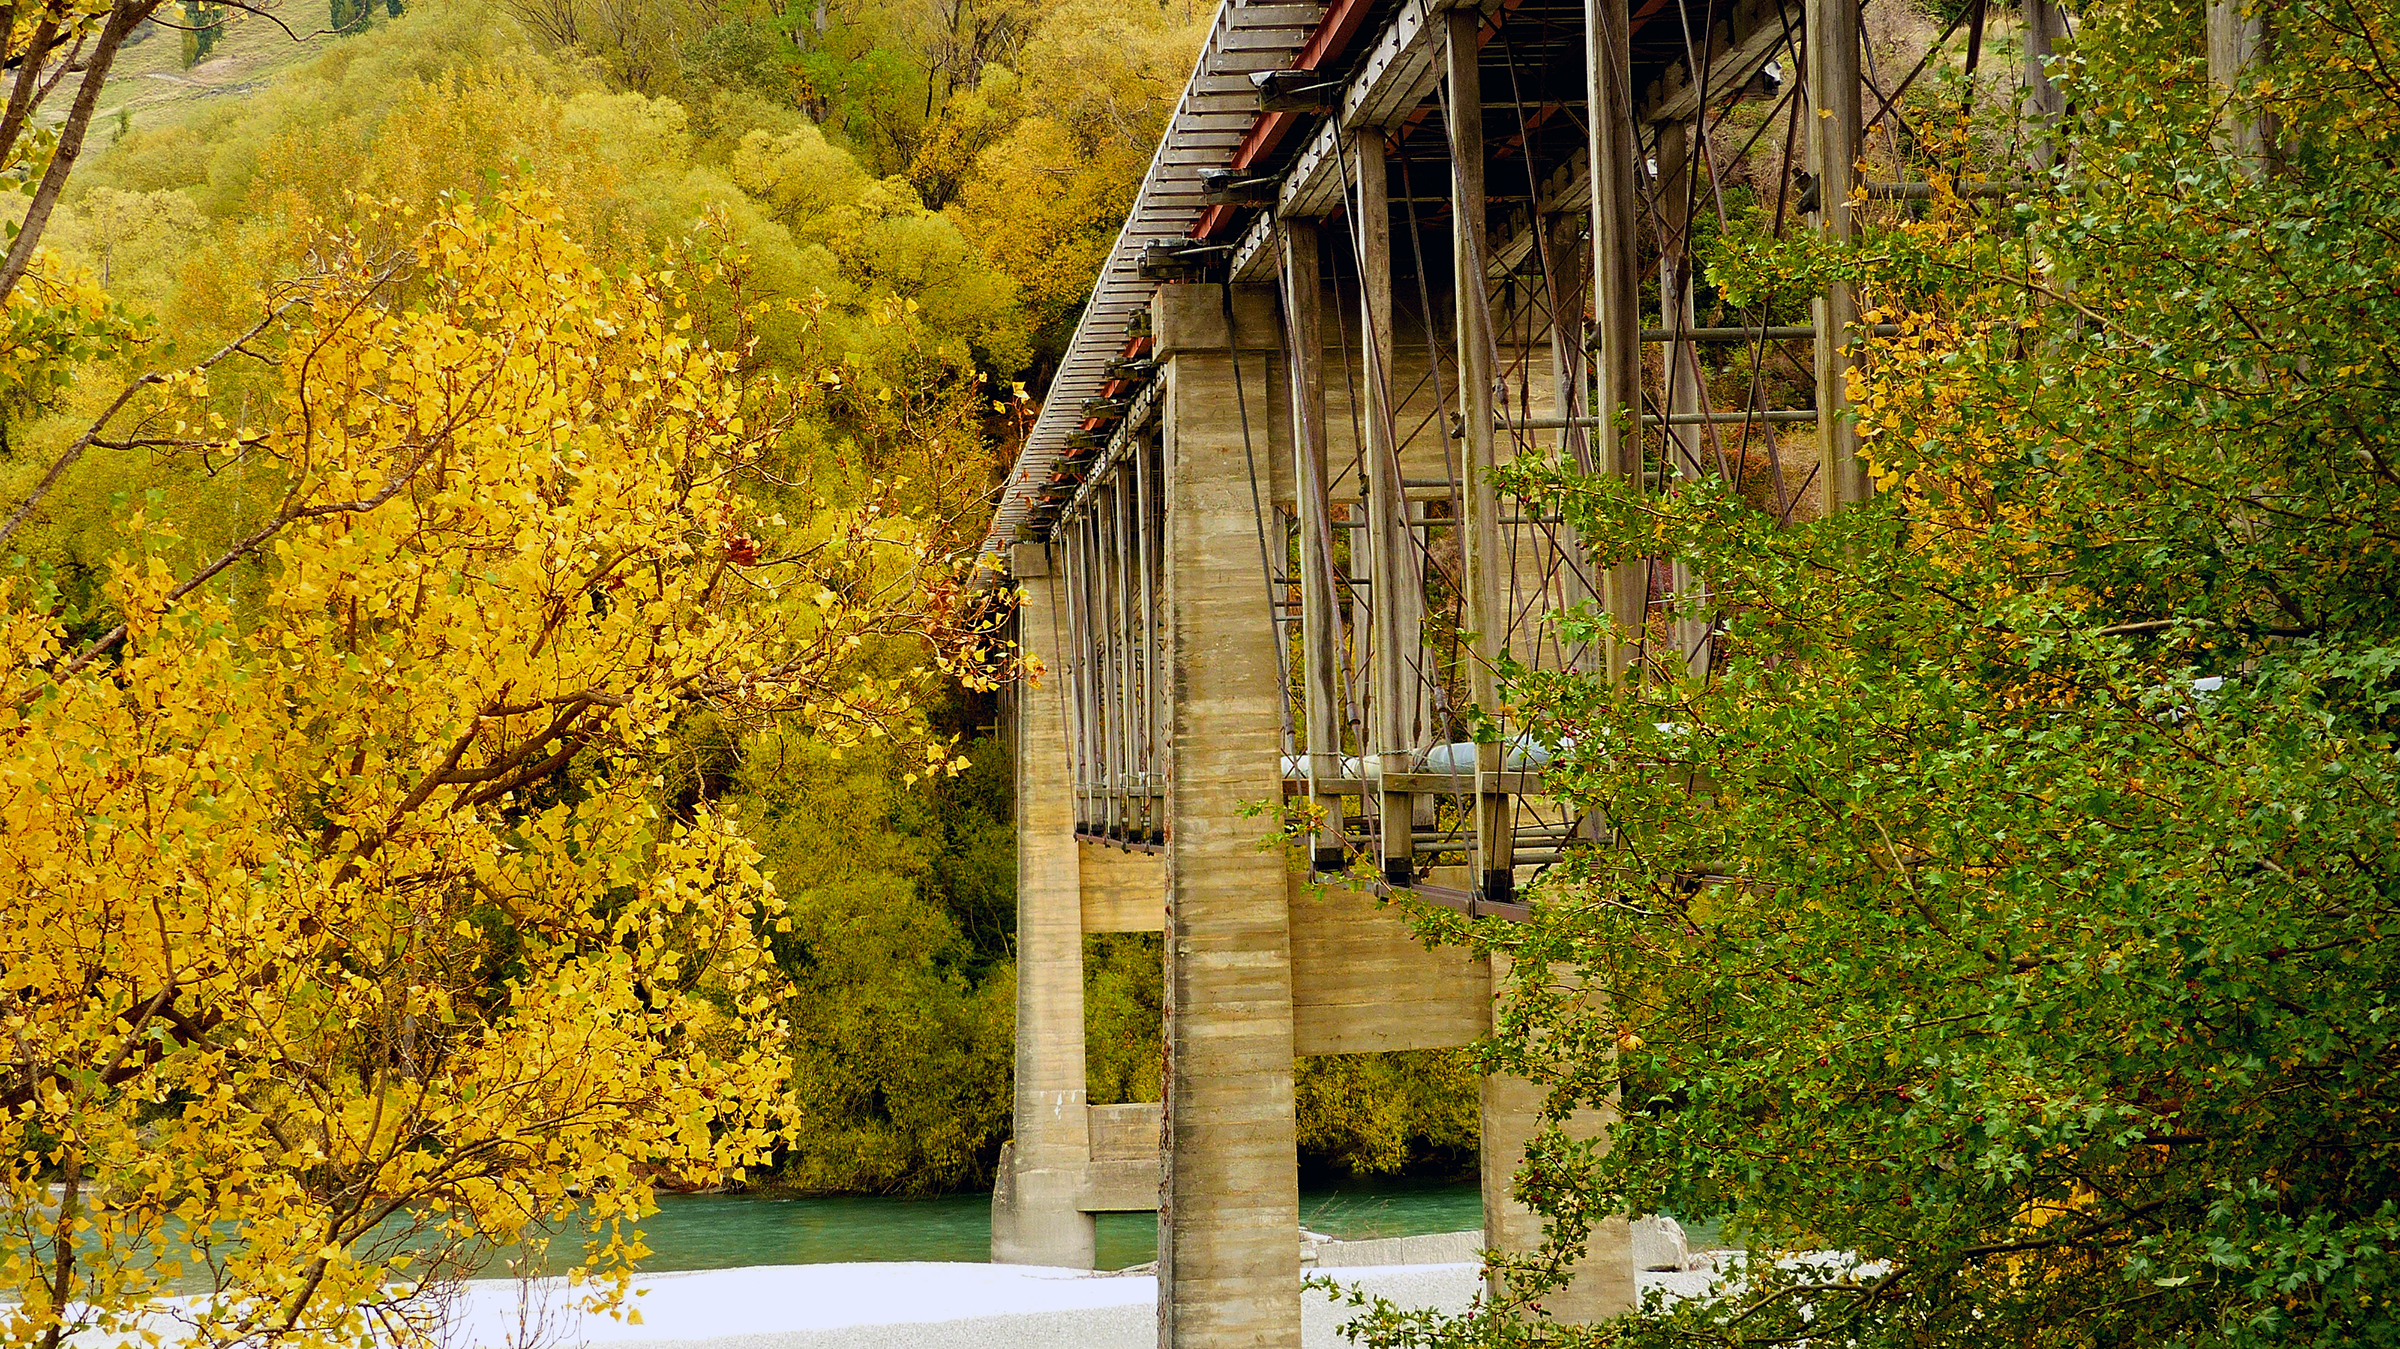
tree, nature, plant, bridge, sunlight, leaf, flower, green, autumn, botany, garden, season, newzealand, southisland, woodland, lumixfz200, otago, bridgecamera, queenstown, fourseasons, woody plant